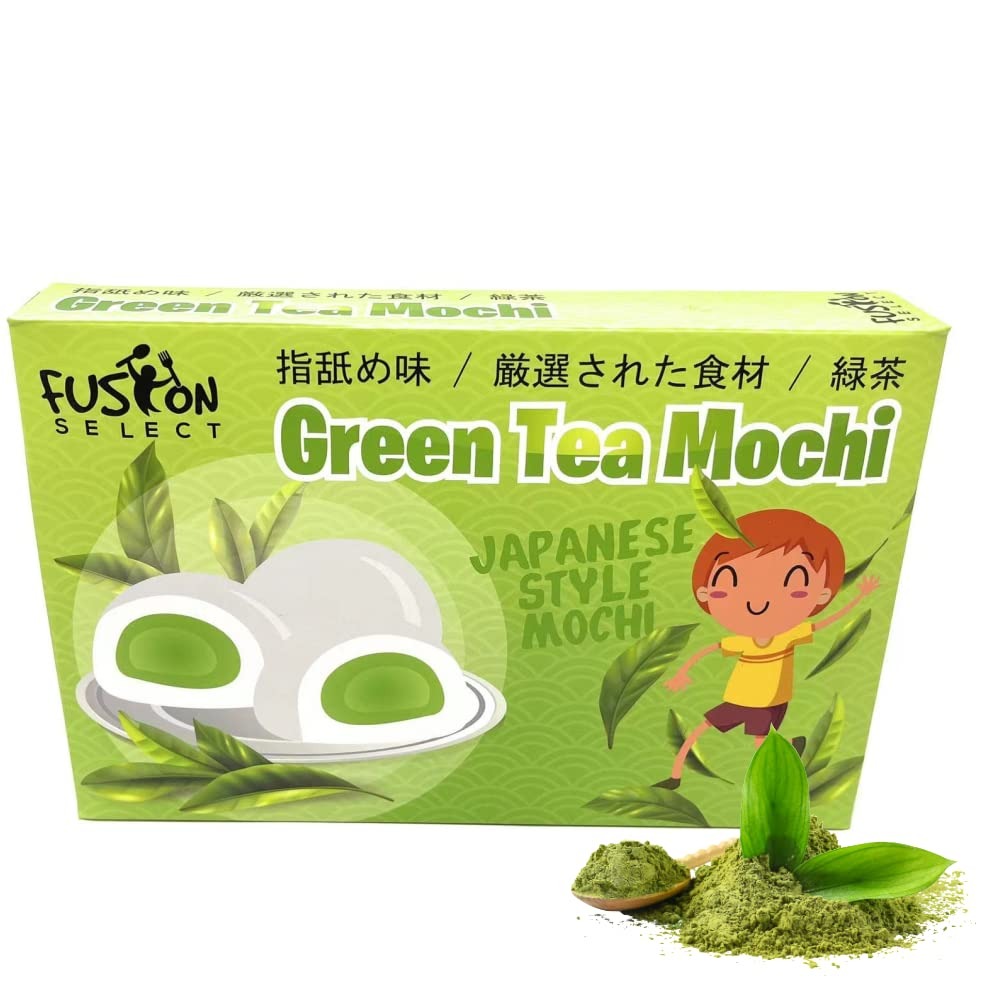
Item Name: Fusion Select Mochi Daifuku Snacks - Traditional Japanese Rice Cakes with Filling - Flavored Asian Sweet Desserts for Family - Chewy and Soft Texture (Green Tea)
Bullet Point 1: 😋 A TASTY ARRAY OF FLAVORS - Our mochi snacks come in 6 indulgent flavors, including Strawberry, Lemon, Banana, Brown Sugar Red Bean, Honeydew, and Mango.
Bullet Point 2: 😋 AUTHENTIC JAPANESE INGREDIENTS - These mochi rice cakes are made from the finest ingredients. Enjoy these delectable and authentic Japanese delicacies right in the comfort of your own home!
Bullet Point 3: 😋 SERVE THEM UP ANYTIME - The assortment of flavors makes our Japanese mochi snacks a great treat for parties and other special occasions. You can even treat yourself to a pack or two in your spare time!
Bullet Point 4: 😋 CLEAN & SAFE PACKAGING - Our mochi daifuku snacks are carefully packaged to avoid any damage or contamination during transport. This also helps maintain their freshness and flavorful taste.
Bullet Point 5: 😋 A DELICIOUS GIFT - These mochi dessert snacks are great presents for those who enjoy traditional Japanese mochi. The variety of flavors is sure to delight both first-time and long-time mochi lovers!
Value: 6.3493
Unit: Ounce

Price: 6.99